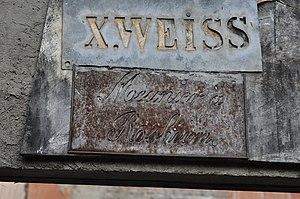
Plaque vestige d'un ancien moulin sur le Rosenmeer
Le Rosenmeer est un ruisseau français, canalisé, courant intégralement dans le département du Bas-Rhin, en région Grand Est.